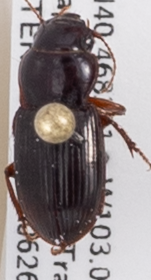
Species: Cratacanthus dubius
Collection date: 2019-06-26
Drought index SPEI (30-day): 0.154
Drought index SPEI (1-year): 0.944
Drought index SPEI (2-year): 0.39